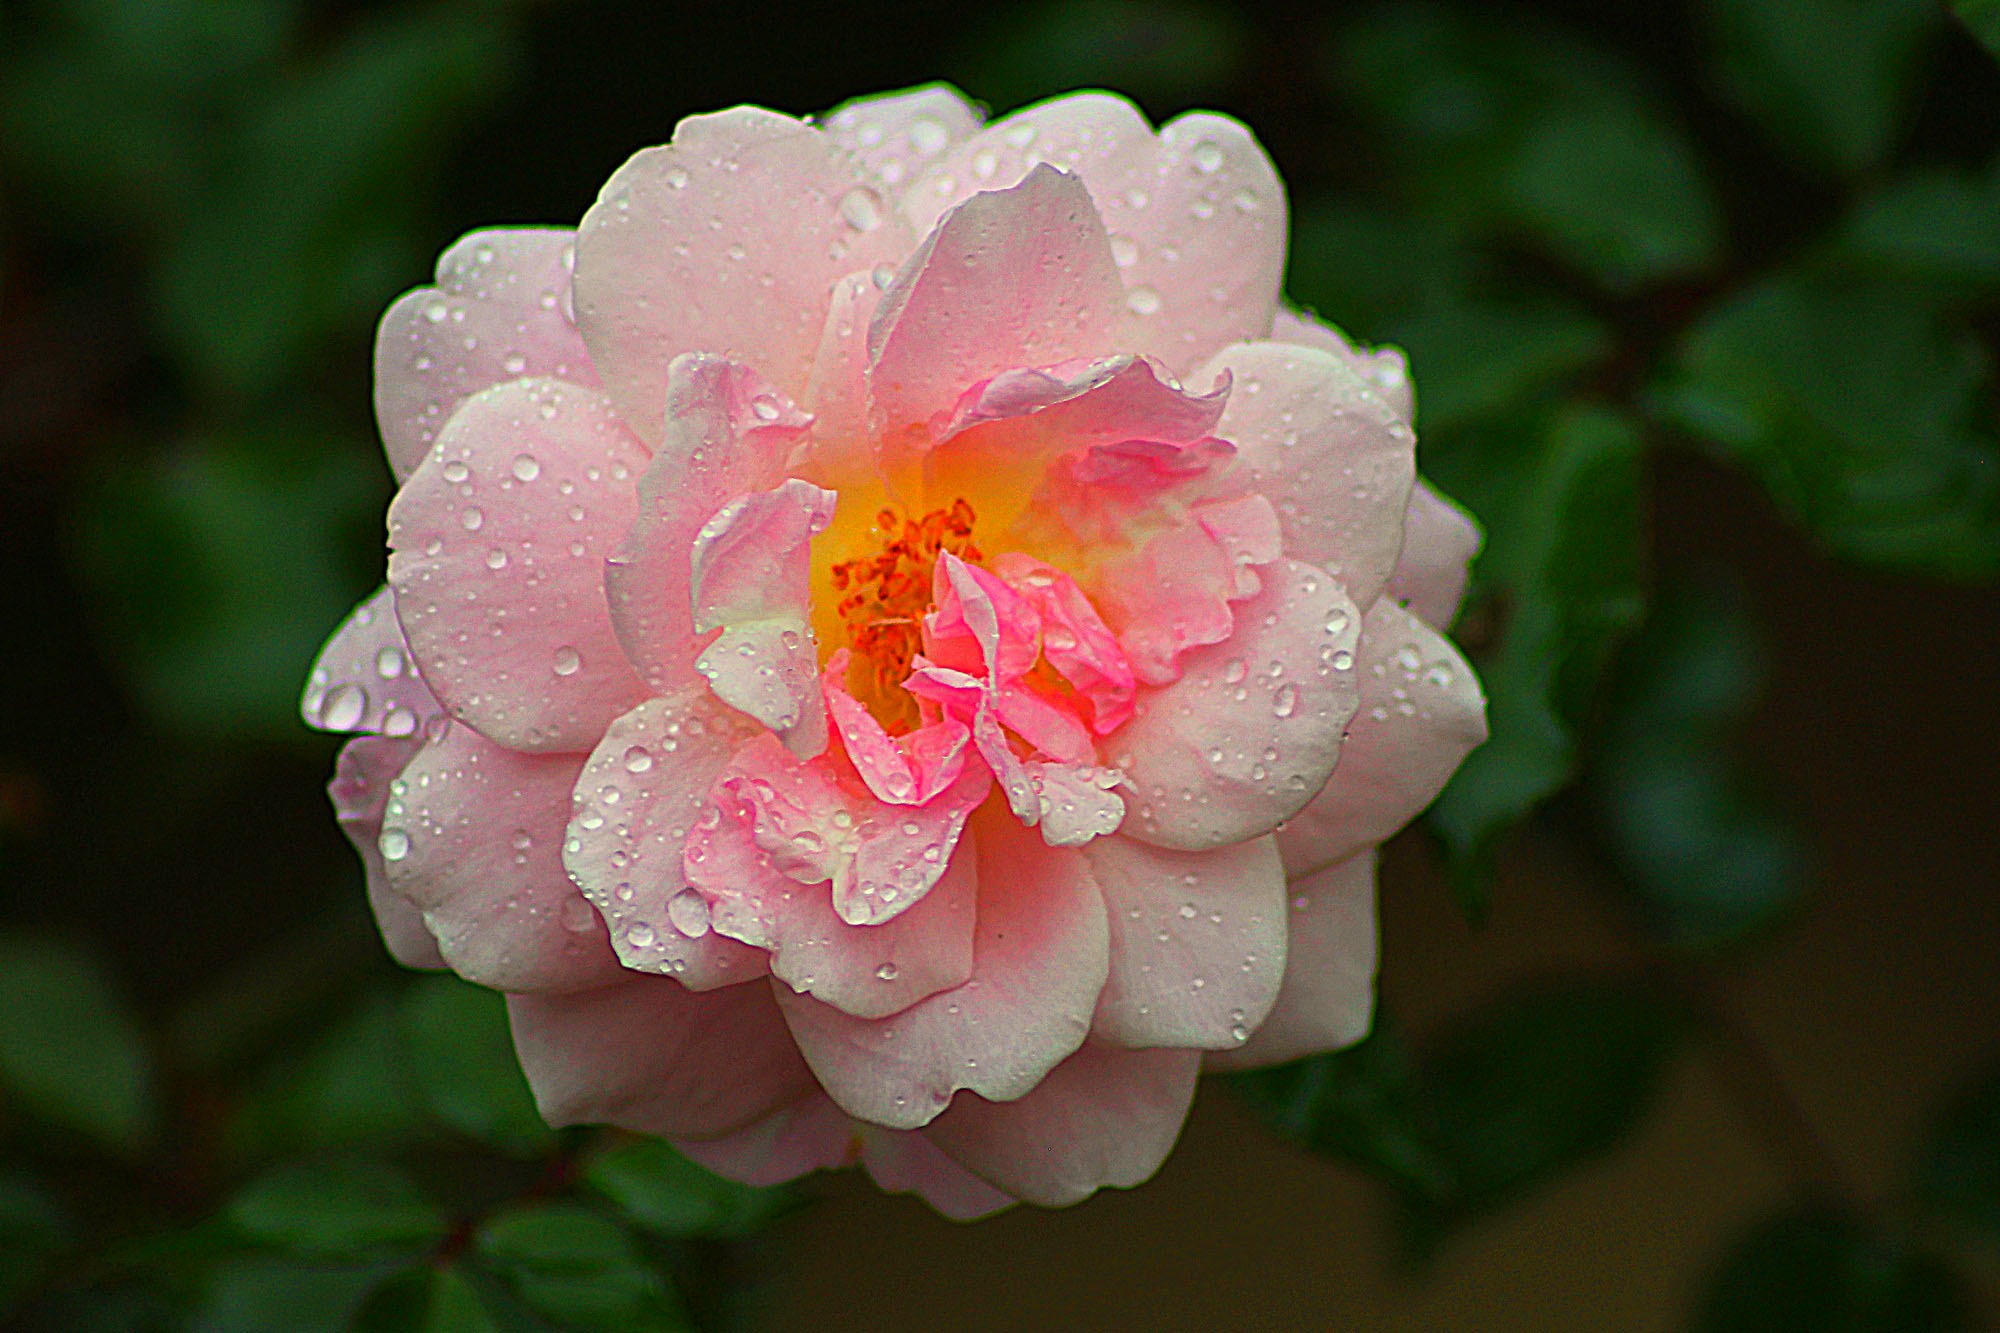
nature, blossom, plant, flower, petal, bloom, floral, love, bouquet, gift, rose, fresh, romance, romantic, blooming, garden, pink, flora, botanical, petals, shrub, anniversary, valentine, floribunda, macro photography, flowering plant, garden roses, rose family, land plant, rosa centifolia, rose order, camellia sasanqua